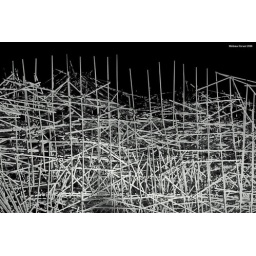
in black and white [032963]